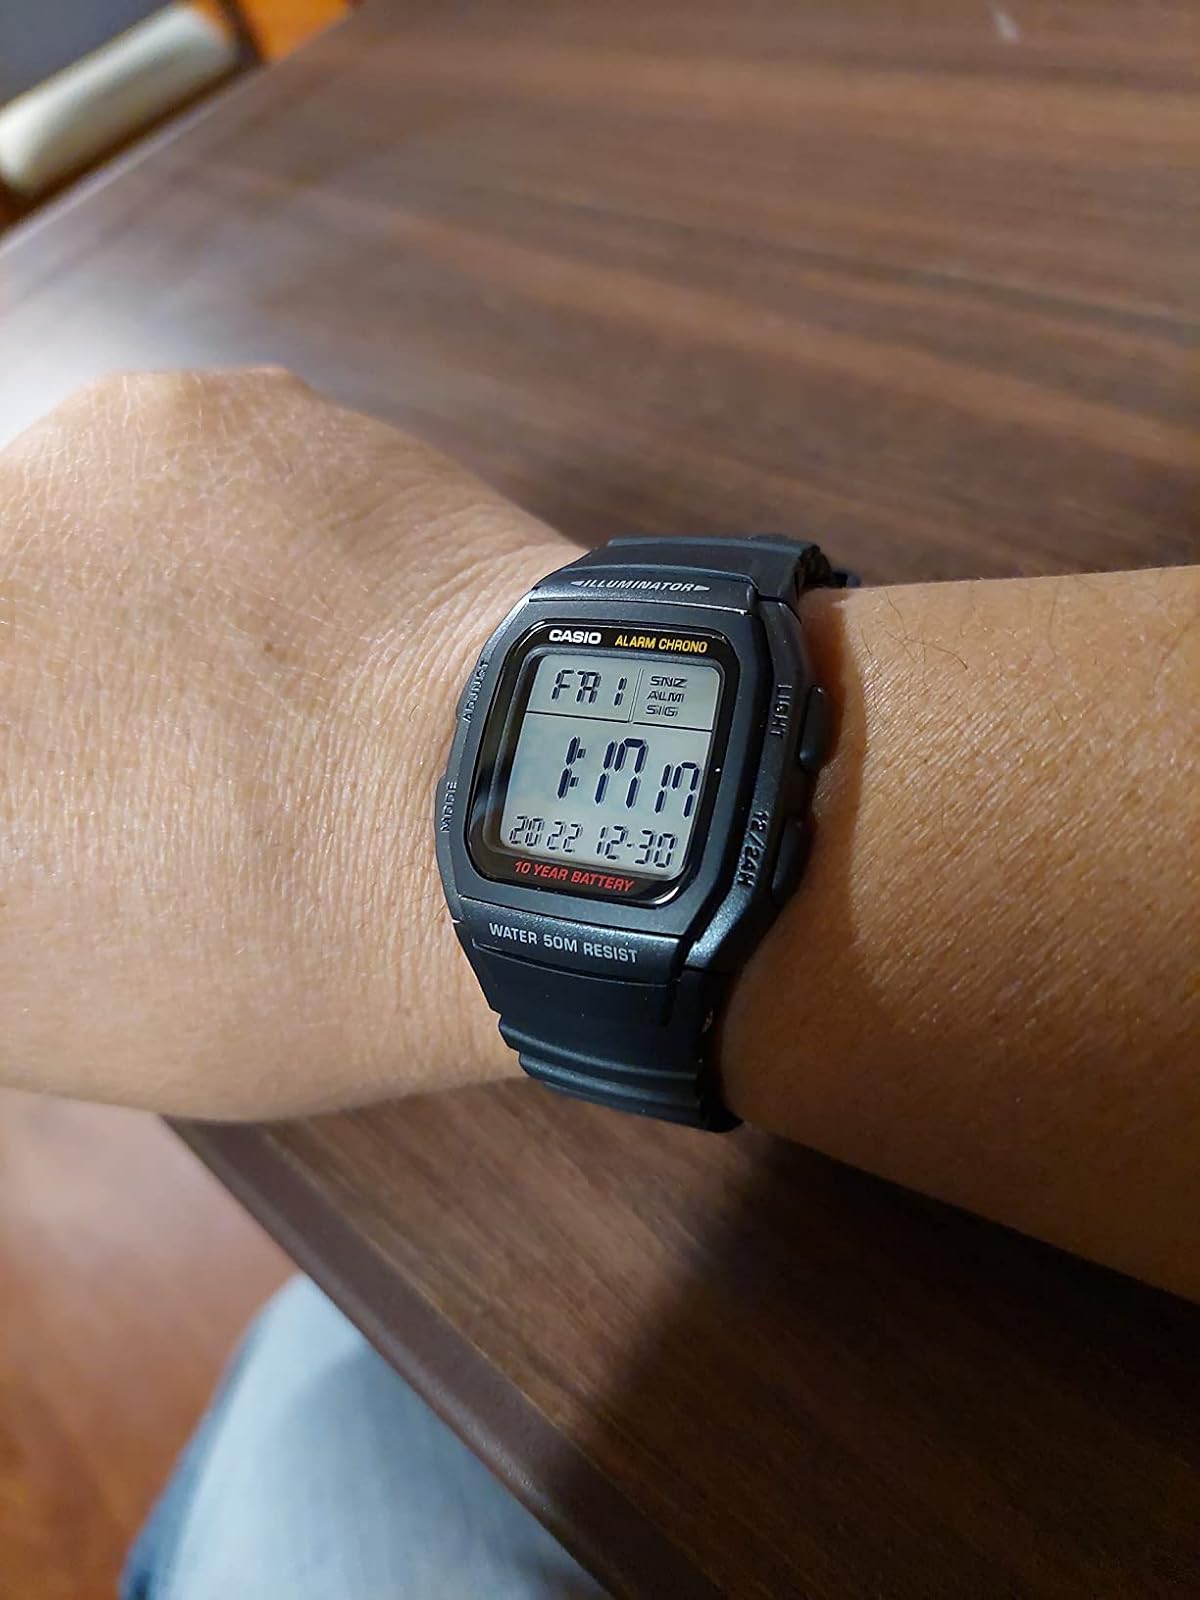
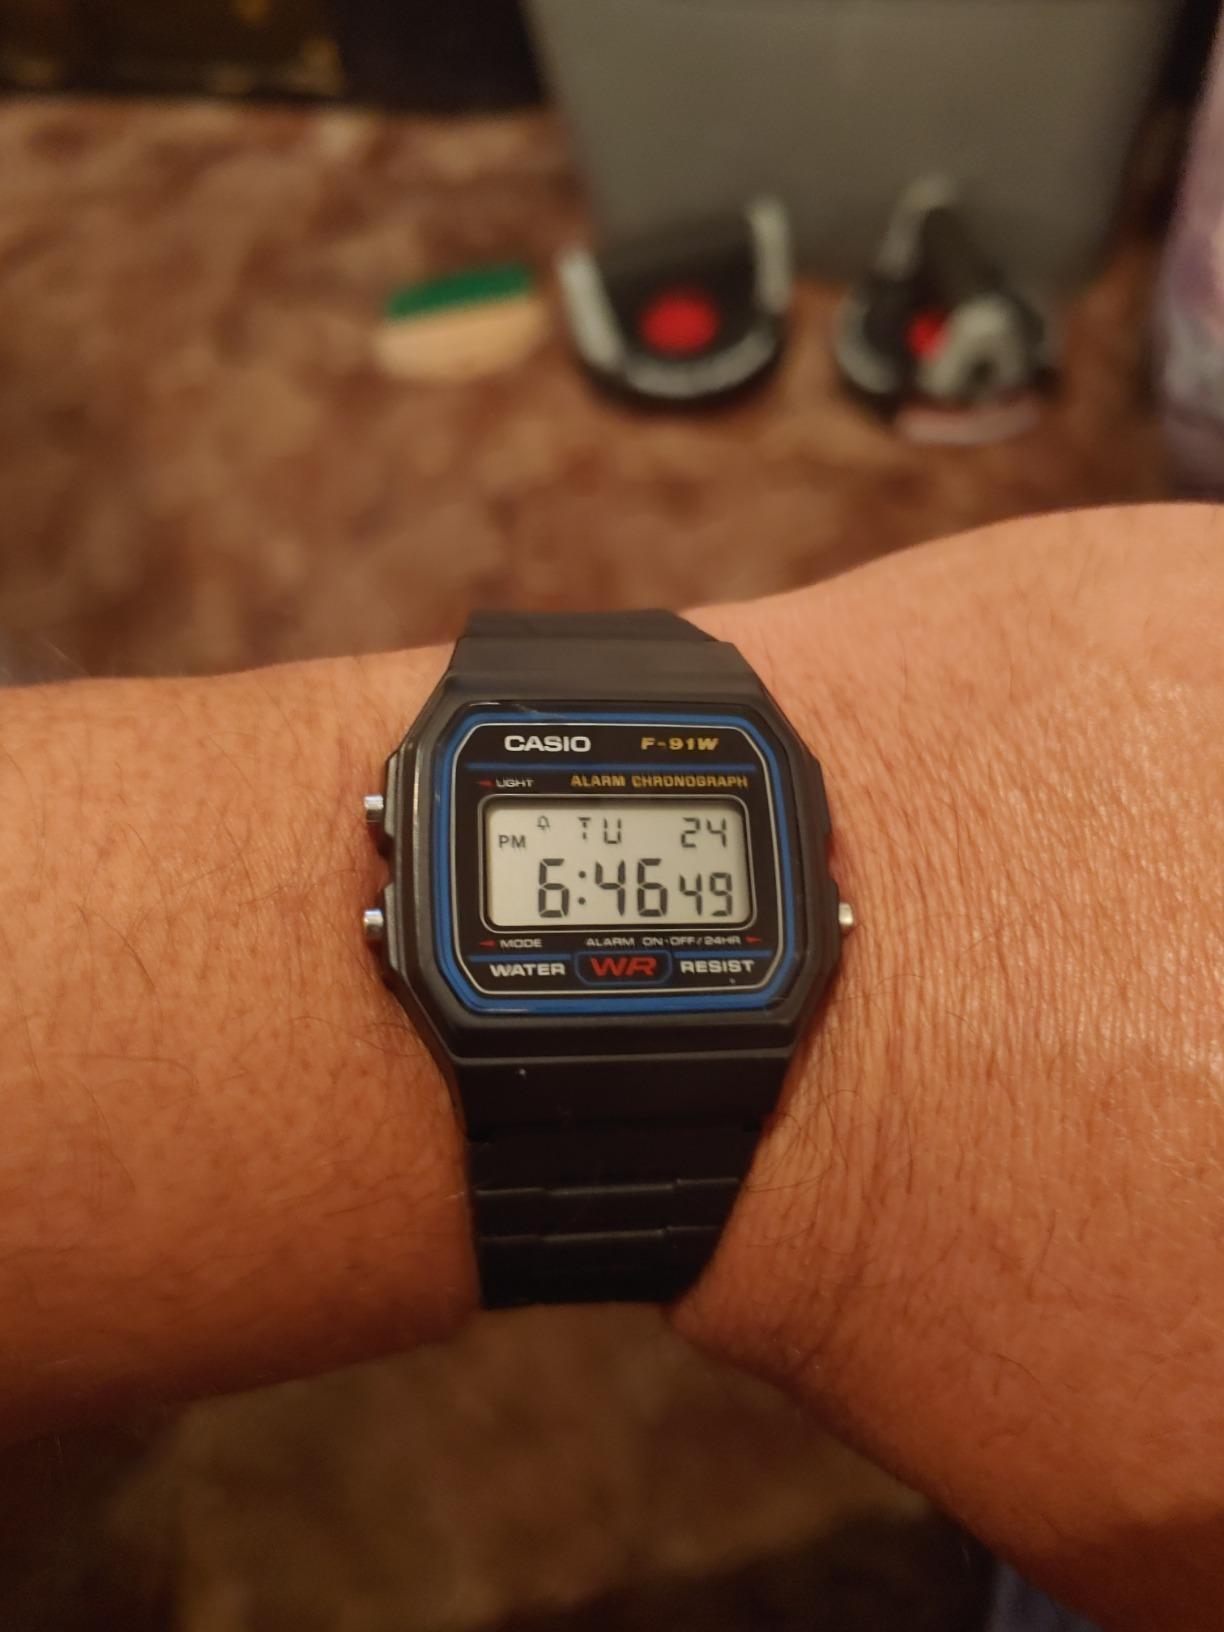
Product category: accessories_watch
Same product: no